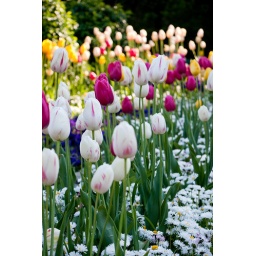
A field of long pink and white tulips at a flower exhibition in a park.